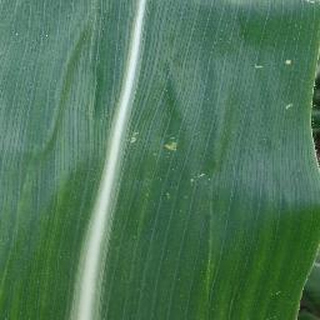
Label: healthy_corn